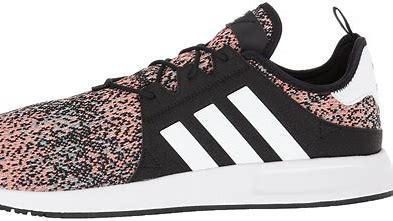
Brand: Adidas
Model: _plr